Chinese New Year

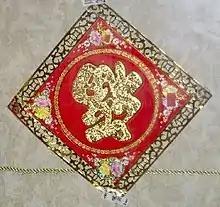
An inverted character "fu" is a sign of arriving blessings

Bamboo stems filled with gunpowder that was burnt to create small explosions were once used in ancient China to drive away evil spirits. In modern times, this method has eventually evolved into the use of firecrackers during the festive season. Firecrackers are usually strung on a long fused string so it can be hung down. Each firecracker is rolled up in red papers, as red is auspicious, with gunpowder in its core. Once ignited, the firecracker lets out a loud popping noise and, as they are usually strung together by the hundreds, the firecrackers are known for their deafening explosions that are thought to scare away evil spirits. The burning of firecrackers also signifies a joyful time of year and has become an integral aspect of Chinese New Year celebrations. Since the 2000s, firecrackers have been banned in various countries and towns.